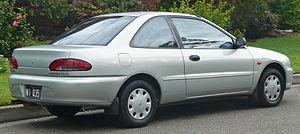
La Mitsubishi Colt est une automobile produite par Mitsubishi Motors sous 6 générations, de 1962 à 1971 pour les Colt 600 à 1500 et de 1978 à 2012 pour les Mirage japonaises. Fin 2012, elle est remplacée par la Space Star reprenant le nom d'un monospace ayant existé entre 1998 et 2005.